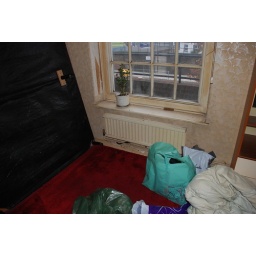
zoom back on radiator in bed 2 - shows window